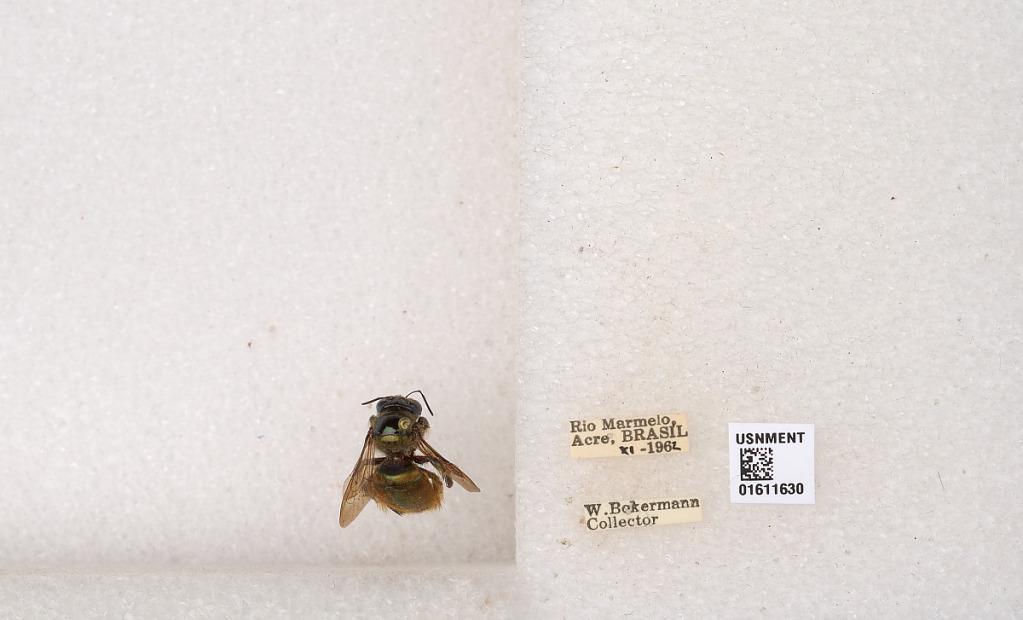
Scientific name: Xylocopa
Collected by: H. Wing
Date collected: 1962-11-1
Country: Brazil
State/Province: Rondonia
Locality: Rio Marmelo, Acre